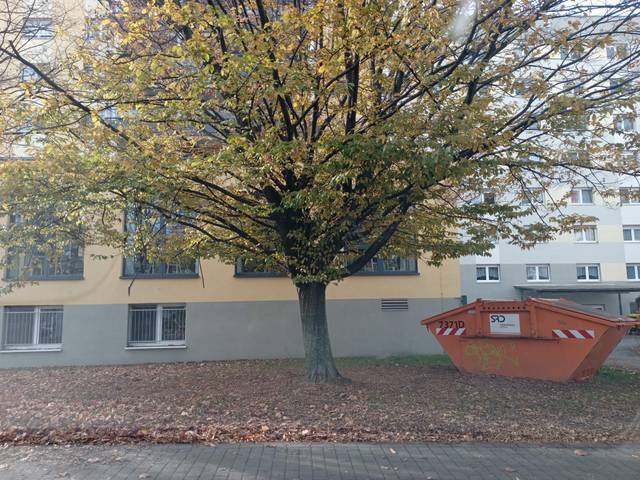
Region: Germany
Coordinates: 51.047, 13.677